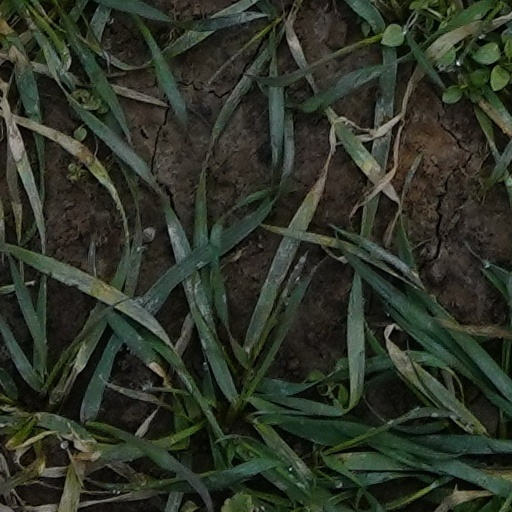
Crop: wheat